Lennox Lewis

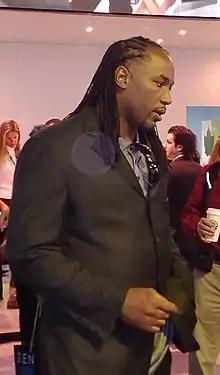
Lewis in 2008

In 2000, Lewis appeared on Reflection Eternal's debut album "Train of Thought", giving a shout out on the track "Down for the Count."